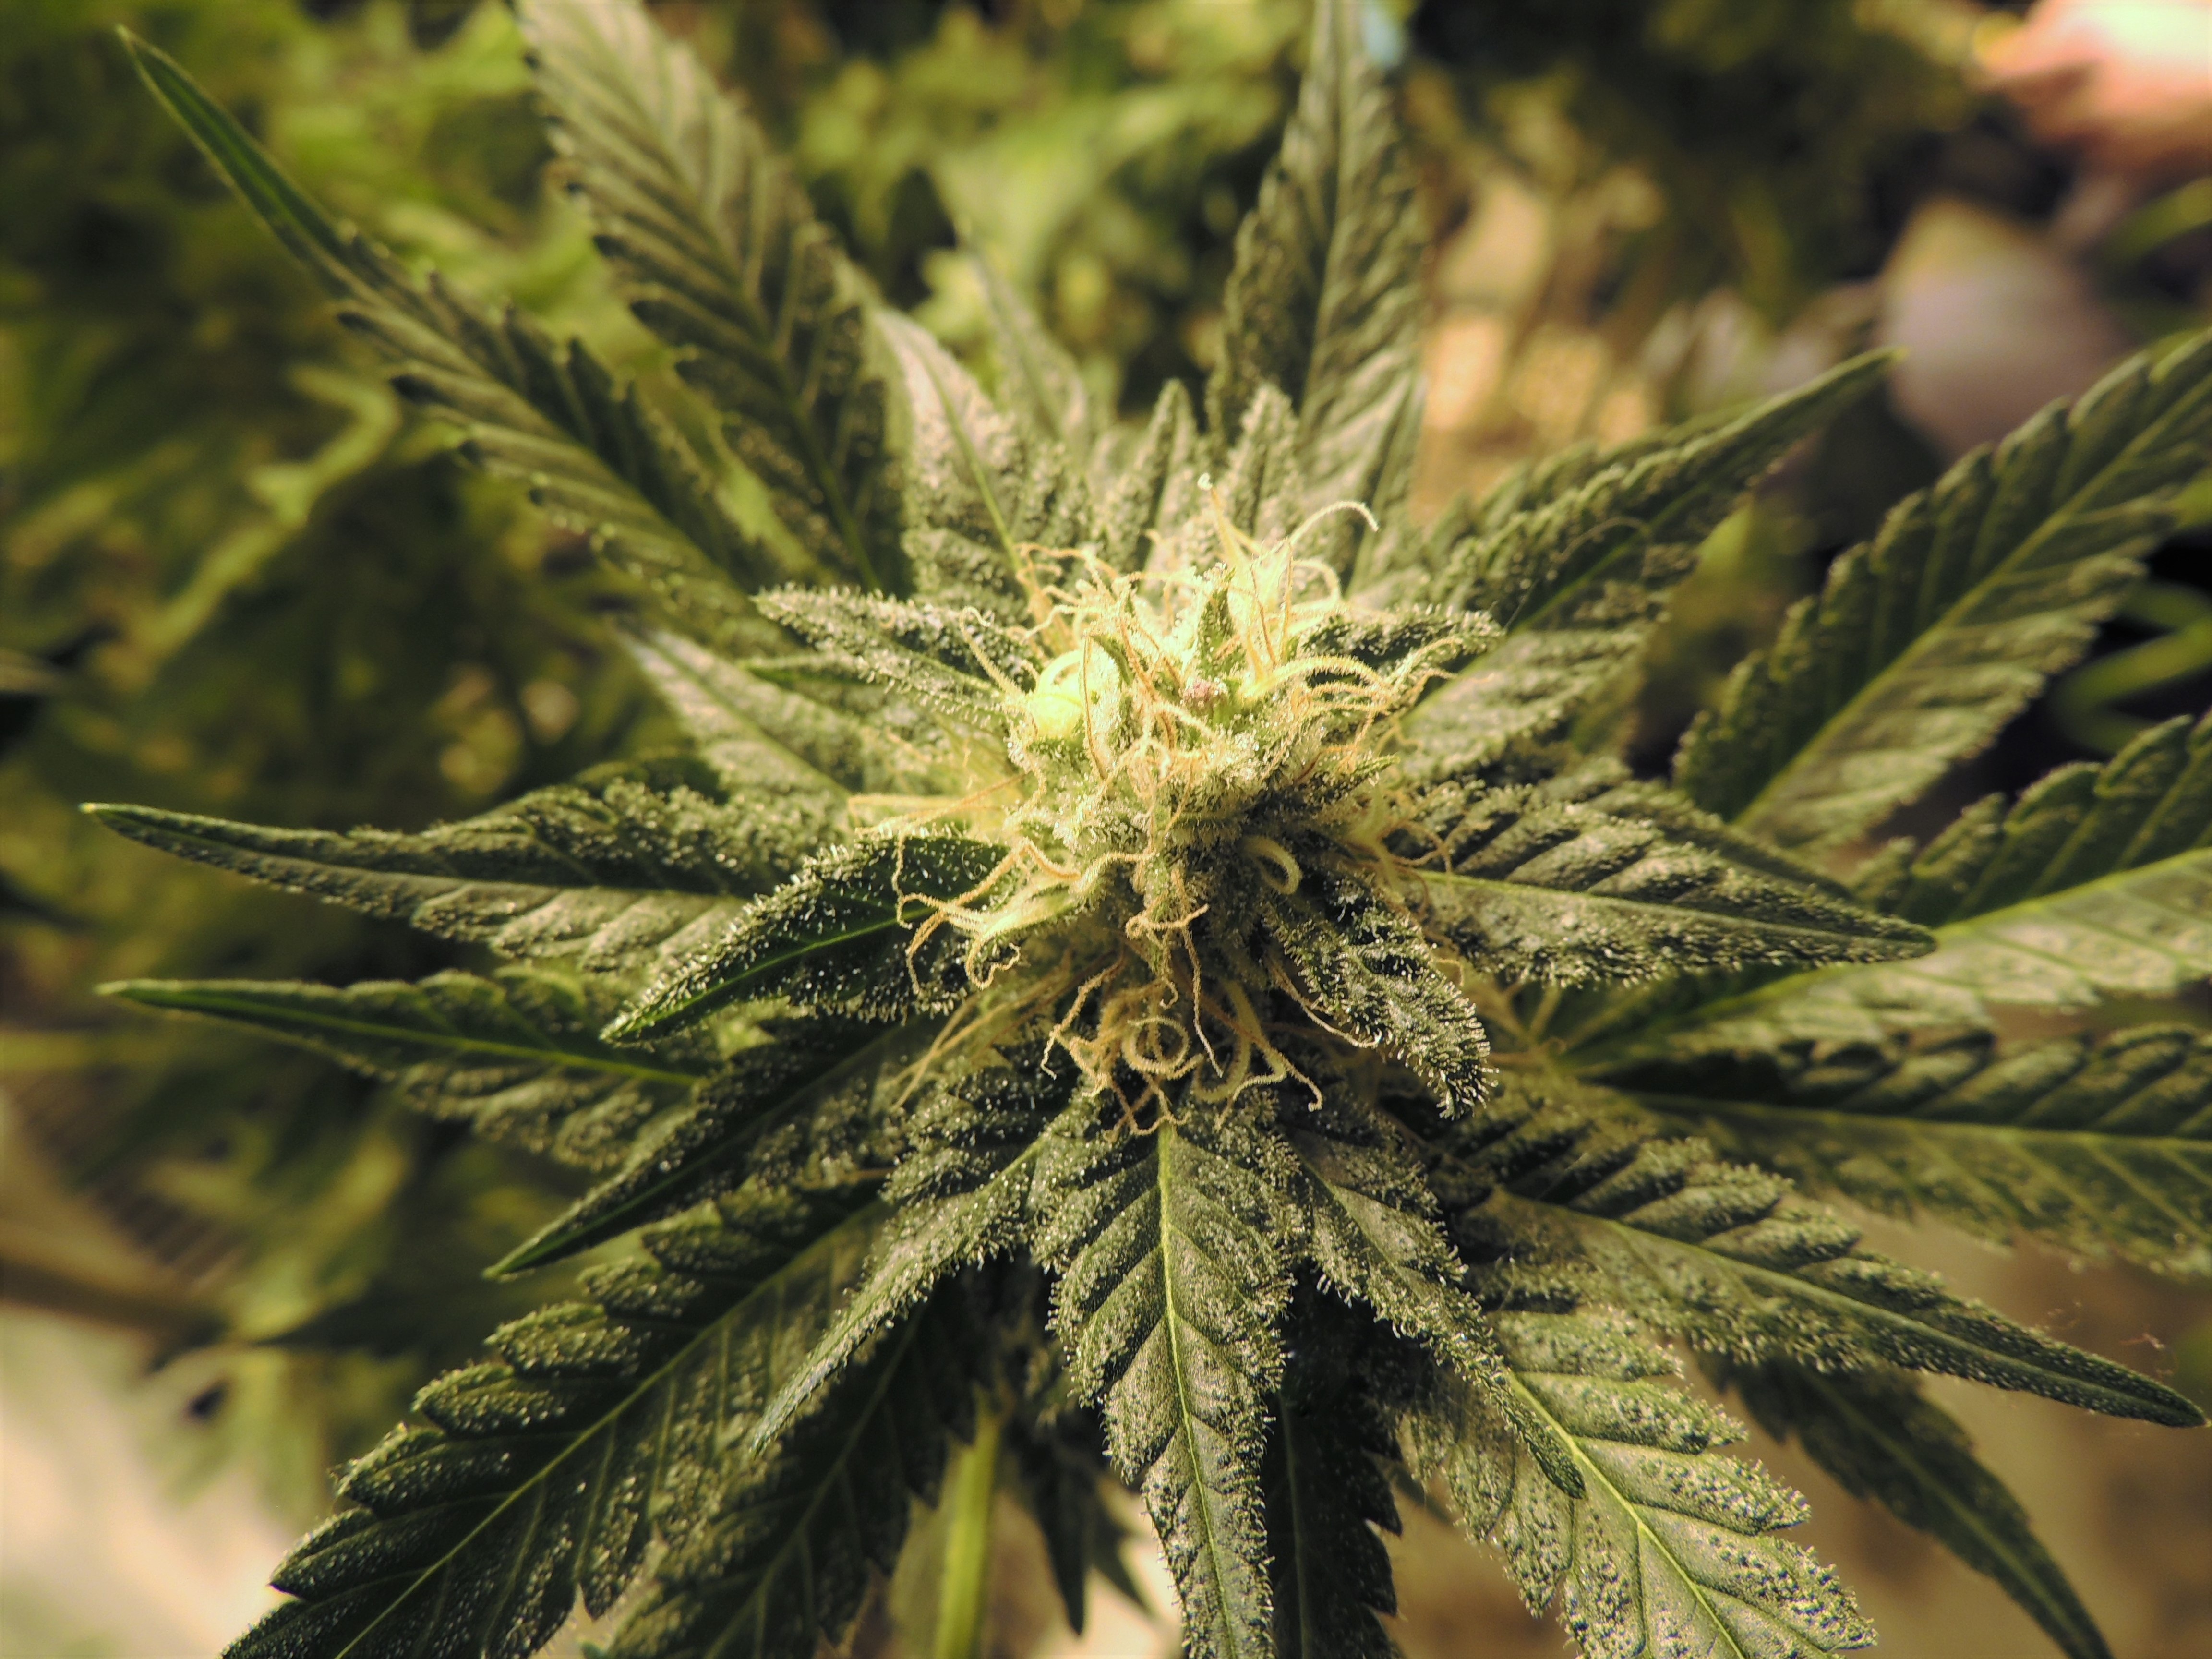
plant, flower, pot, food, green, produce, indoor, botany, bud, marijuana, hemp, macro photography, cannabis, flowering plant, grow room, land plant